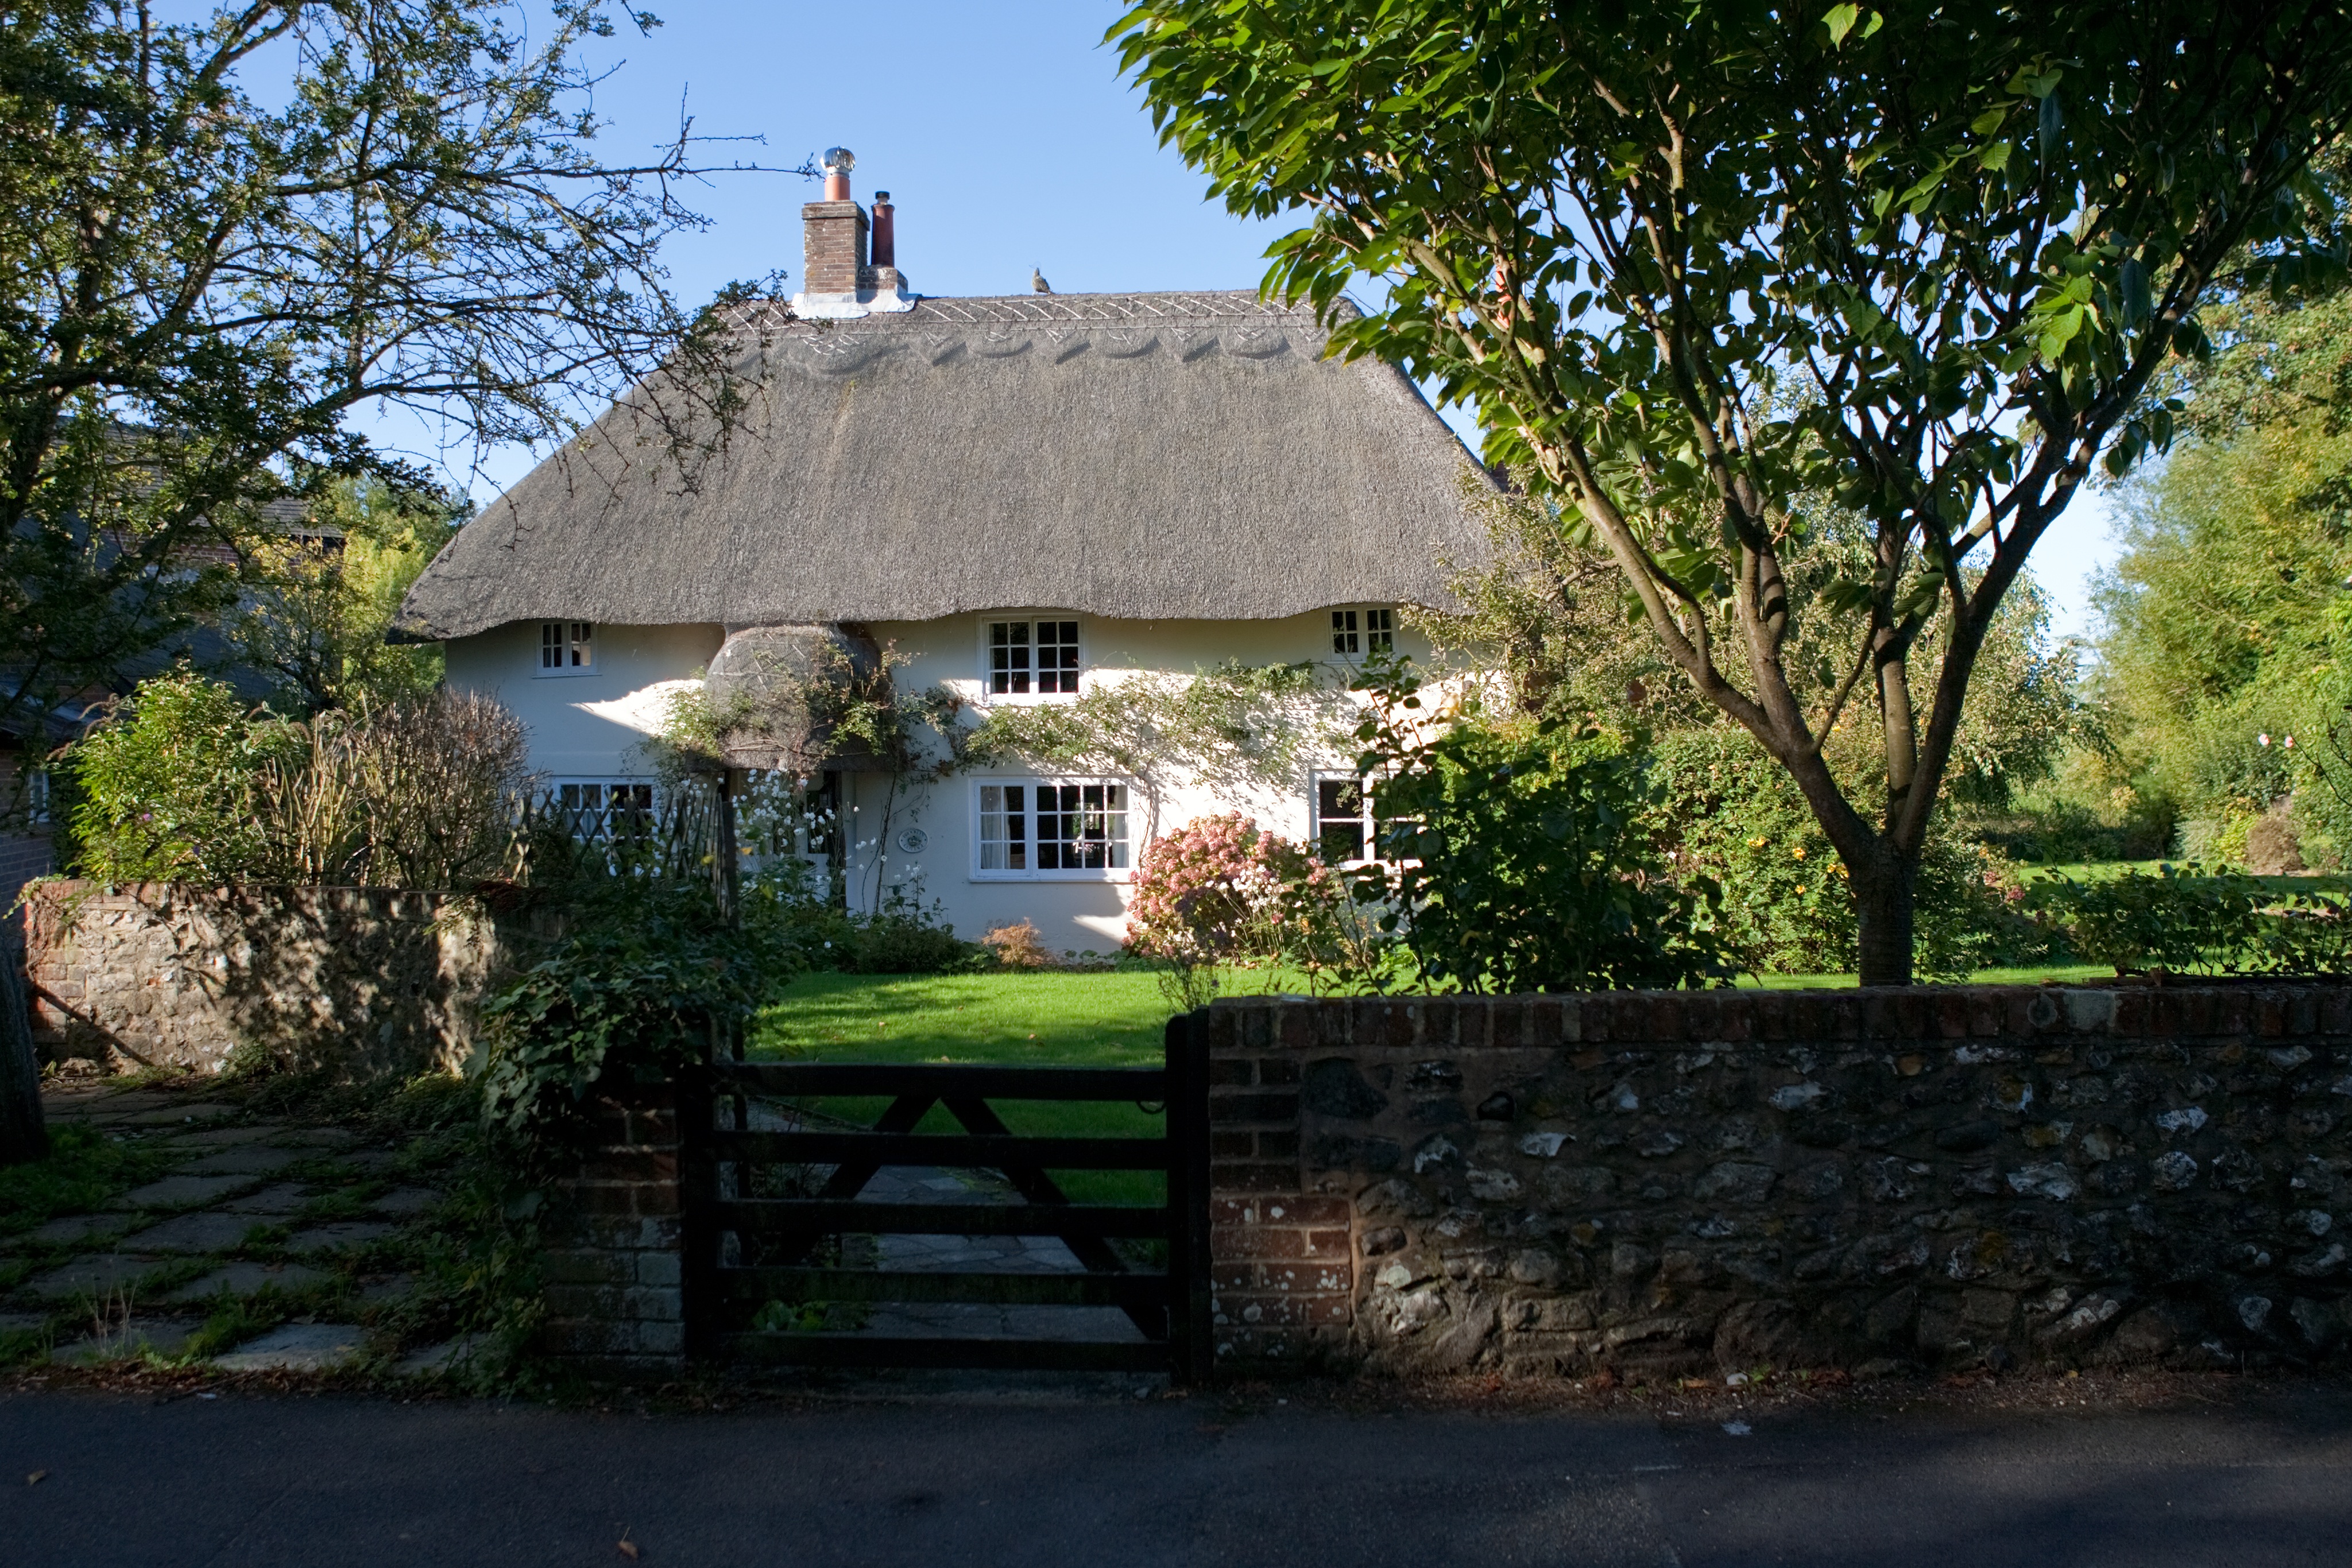
house, building, home, country, village, cottage, uk, farmhouse, english, estate, rural area, garden wall, west sussex, thatched straw roof, bosham